Vileyka-Barysaw Death Road

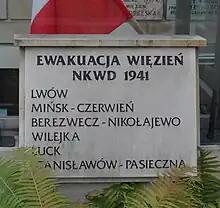
A plaque on the premises of the St. Stanislaus Kostka Church in Warsaw, commemorating the victims of the NKVD prisoner massacres, including prisoners from Vileyka

The Vileyka-Barysaw Death Road refers to the compelled evacuation and massacre of inmates from the prison in the city of Vileyka, then in occupied Poland and now in Belarus. The liquidation of the prison, carried out by the NKVD after the German invasion of the USSR, began on June 24, 1941. The prisoners were formed into several marching columns and then forcibly marched eastward towards Barysaw. During the march, an estimated 500 to 800 prisoners died at the hands of guards. Those who managed to reach Barysaw were then transported by train to Ryazan. This atrocity was one of several prisoner massacres carried out by the Soviet secret police and army during the summer of 1941.